Margaret Baxtresser

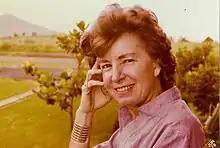
Baxtresser at age 56

Margaret Barthel Baxtresser (June 10, 1922 – June 7, 2005) was an internationally renowned American concert pianist. She was born and raised in Detroit, Michigan.